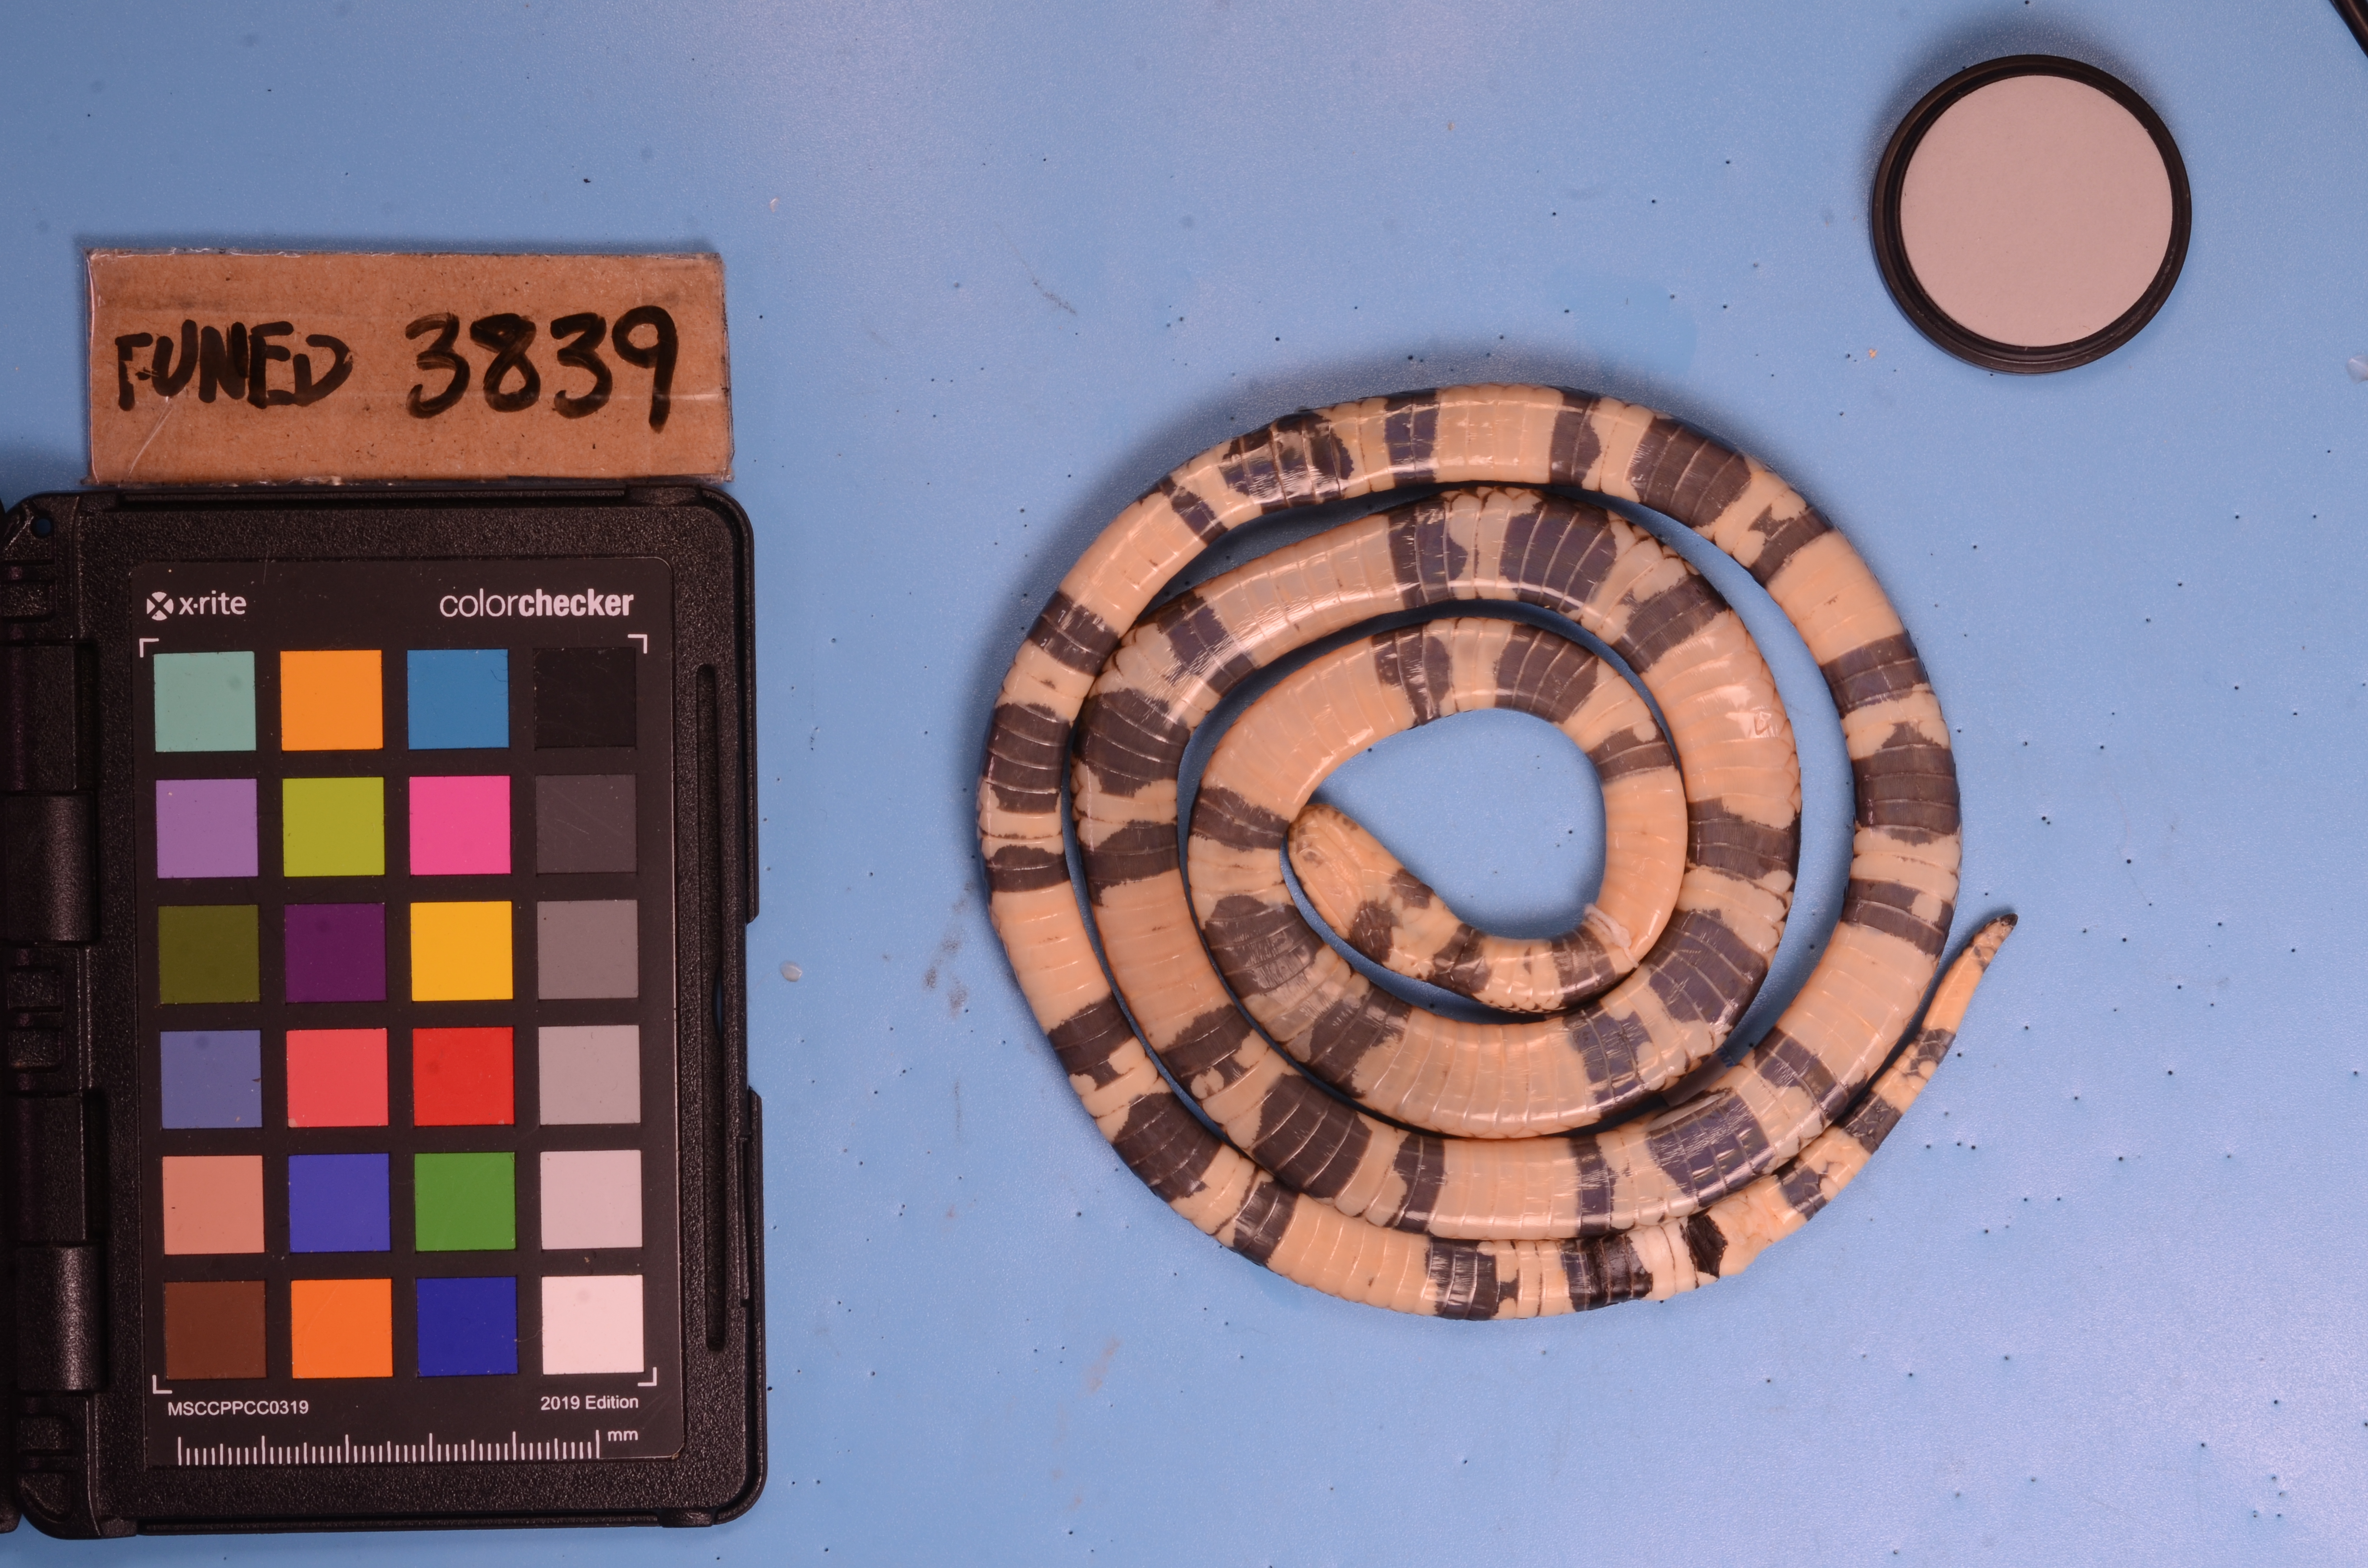
Species: Micrurus frontalis
View: ventral
Mimicry status: model